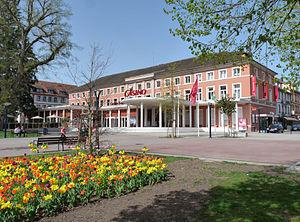
Casino de Niederbronn-les-Bains (Bas-Rhin).
Niederbronn-les-Bains est une commune française située dans le département du Bas-Rhin, en région Grand Est.
Le casino de Niederbronn-les-Bains est un établissement de jeu situé dans la station thermale historique de Niederbronn-les-Bains, au nord du département français du Bas-Rhin, à une trentaine de kilomètres de la frontière allemande. Il fait aujourd'hui partie du groupe Barrière.